Monica Bellucci

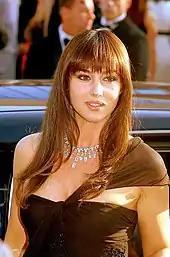
Bellucci at the 2006 Cannes Film Festival

On 2 July 2005, Bellucci was awarded the European Golden Globe for cinema at Rome's 45th Globo d'oro ceremony. She said she appreciated acting in both American and European films. In Terry Gilliam's fantasy adventure film "The Brothers Grimm" (2005), Bellucci played the 500-year-old Mirror Queen, starring opposite Matt Damon and Heath Ledger. Gilliam later said: "[i]mmediately she comes on-screen, it seems to me the whole film lifts up into another realm, a realm of sex and sensuality and danger". "San Francisco Chronicle" film critic Mick LaSalle said Bellucci convincingly portrayed her character, whose centuries-old age appeared to him to be discordant with her "allure". She also voiced Cappy for the French version of the 2005 animated film "Robots". Bellucci had a leading role in Bertrand Blier's French romantic comedy "How Much Do You Love Me?", which also starred . Bellucci portrayed Daniela, the most beautiful prostitute in Pigalle, Paris, whom a lottery-winning office worker offers to pay to live with him. A journalist at called the film "a hymn to the beauty of Monica Bellucci", and said it is neither Blier's best film nor his most failed. Nesselson commented Bellucci was optimally used in the film because she stimulates the viewer's senses and intellect.